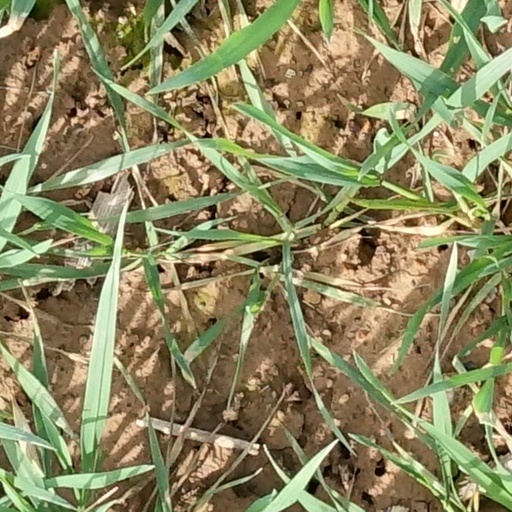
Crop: wheat